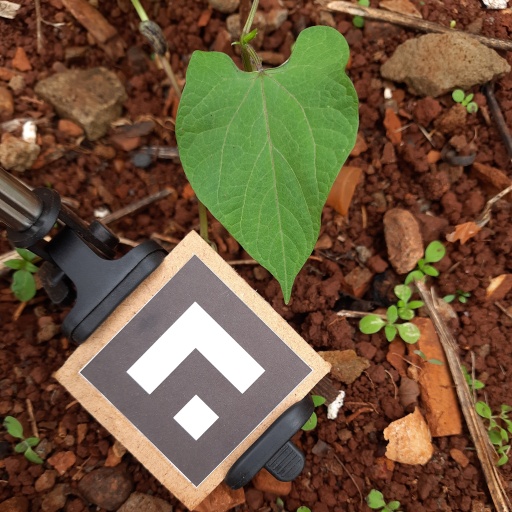
Observations: wavy surface, no eating holes, under cloudy sky